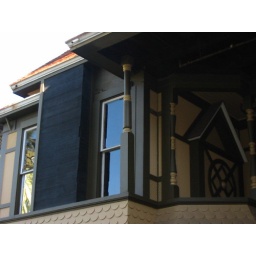
This is the only column in the house that is right-side-up.